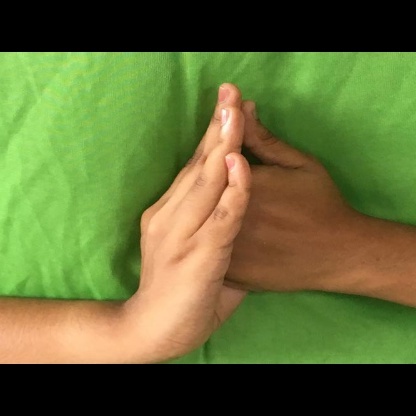
Mudra: Shanka